Crossing the Bridge

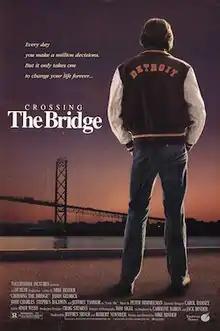
Theatrical release poster

Crossing the Bridge is a 1992 American drama film starring Josh Charles, Stephen Baldwin and Jason Gedrick.